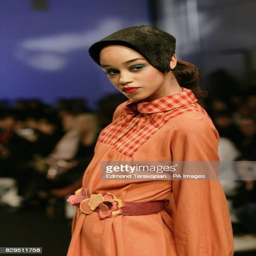
a model wears a creation by person